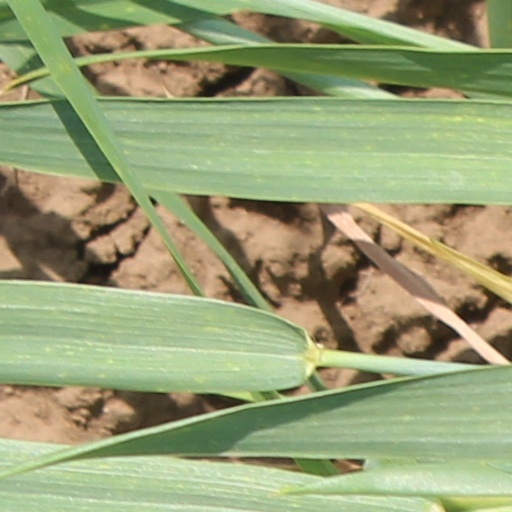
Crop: wheat